2010 student protest in Dublin

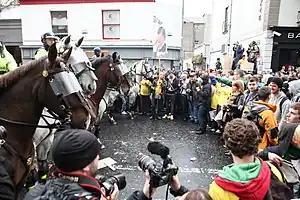
Mounted members of An Garda Siochana confront student protesters outside the Ministry of Fiance building

The 2010 student protest in Dublin was a demonstration that took place in the centre of the city on 4 November 2010 in opposition to a proposed increase in university registration fees, further cuts to the student maintenance grant and increasing graduate unemployment and emigration levels caused by the 28th Government of Ireland.